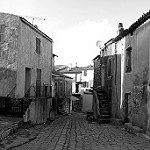
Label: B & W